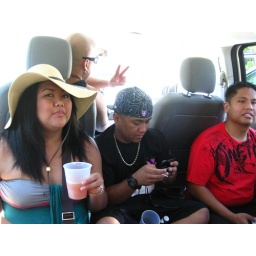
first car ride with 8 people in a 7 seater van